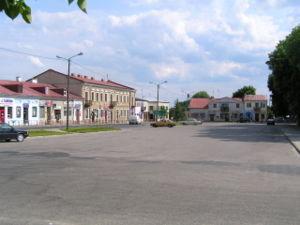
Kock est une ville de la voïvodie de Lublin, dans le sud-est de la Pologne.